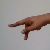
The image shows a hand gesture representing the letter 'P' in Indian Sign Language.